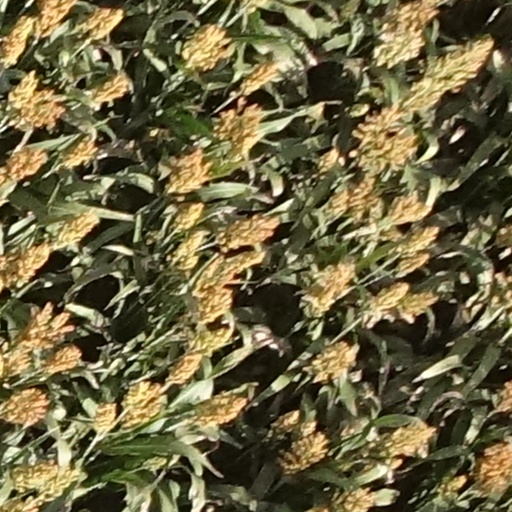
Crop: sorghum